Industrial gas

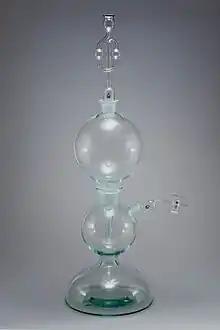
Kipp's apparatus

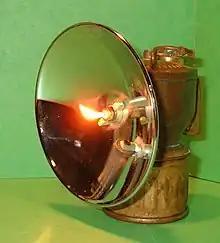
Acetylene flame carbide lamp

The history of chemistry tells us that a number of gases were identified and either discovered or first made in relatively pure form during the Industrial Revolution of the 18th and 19th centuries by notable chemists in their laboratories. The timeline of attributed discovery for various gases are carbon dioxide (1754), hydrogen (1766), nitrogen (1772), nitrous oxide (1772), oxygen (1773), ammonia (1774), chlorine (1774), methane (1776), hydrogen sulfide (1777), carbon monoxide (1800), hydrogen chloride (1810), acetylene (1836), helium (1868) fluorine (1886), argon (1894), krypton, neon and xenon (1898)